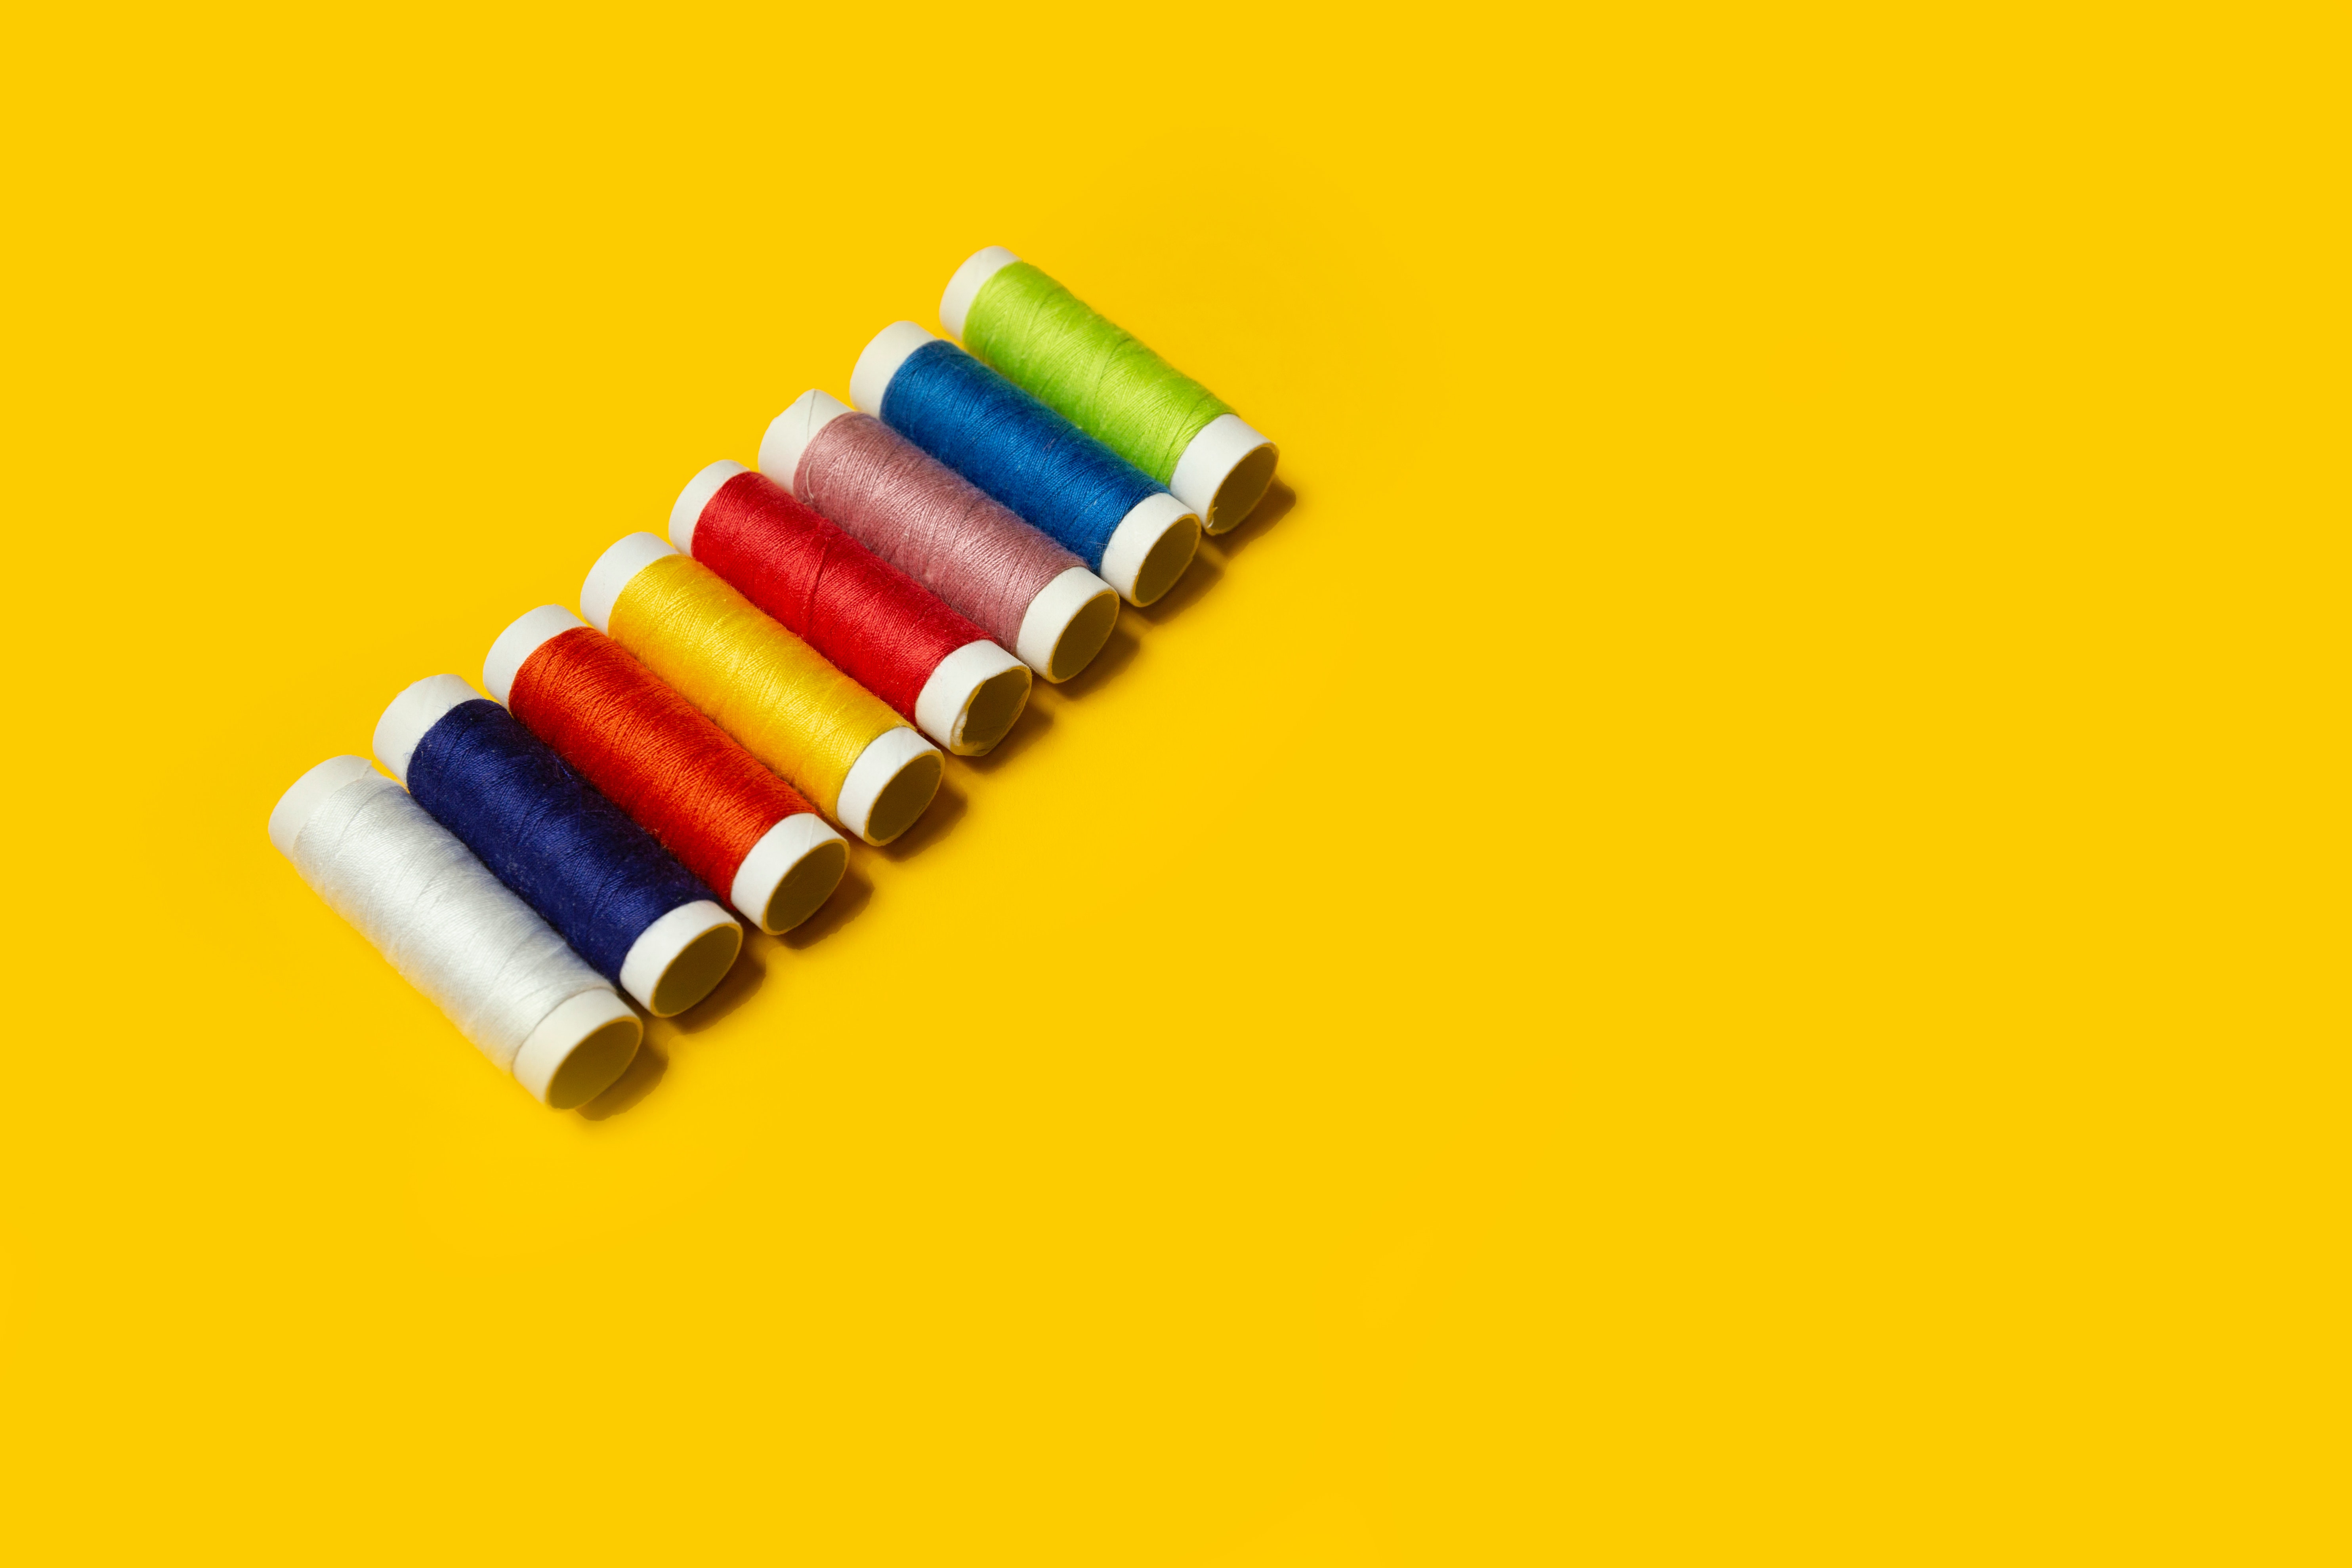
art, gesture, font, circle, jewellery, fashion accessory, electric blue, recreation, metal, office supplies, cylinder, plastic, games, macro photography